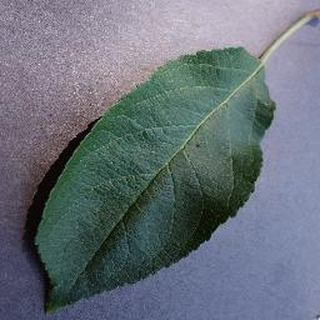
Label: healthy_apple